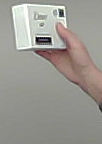
Product: dove_soap